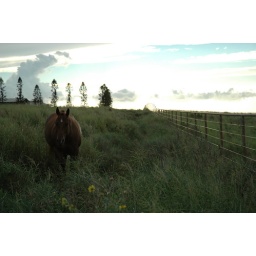
horse in field on Molokai